Piotr Protasiewicz

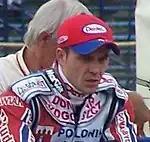
Piotr Protasiewicz (2006 as Polonia Bydgoszcz's captain)

Protasiewicz began his career riding for Falubaz Zielona Góra in 1991 where he would spend four seasons. He began to record some notable performances including reaching the finals of three Speedway Under-21 World Championship in 1993, 1995 and 1996. In the 1996 final he scored a perfect 15 point maximum to be crowned the World U21 champion.